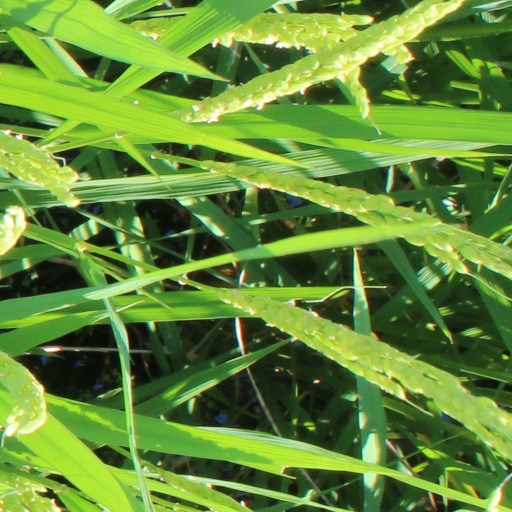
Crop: rice